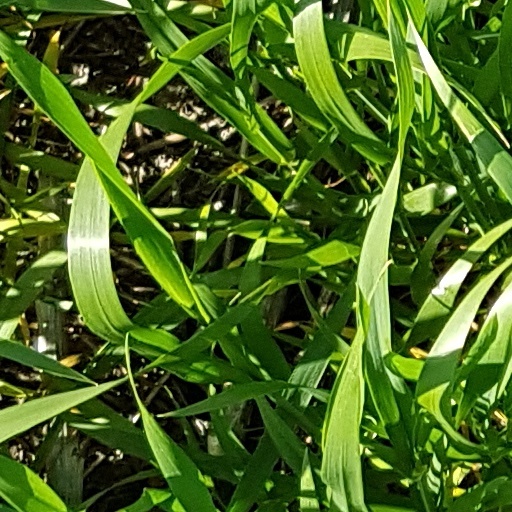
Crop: wheat